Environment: real
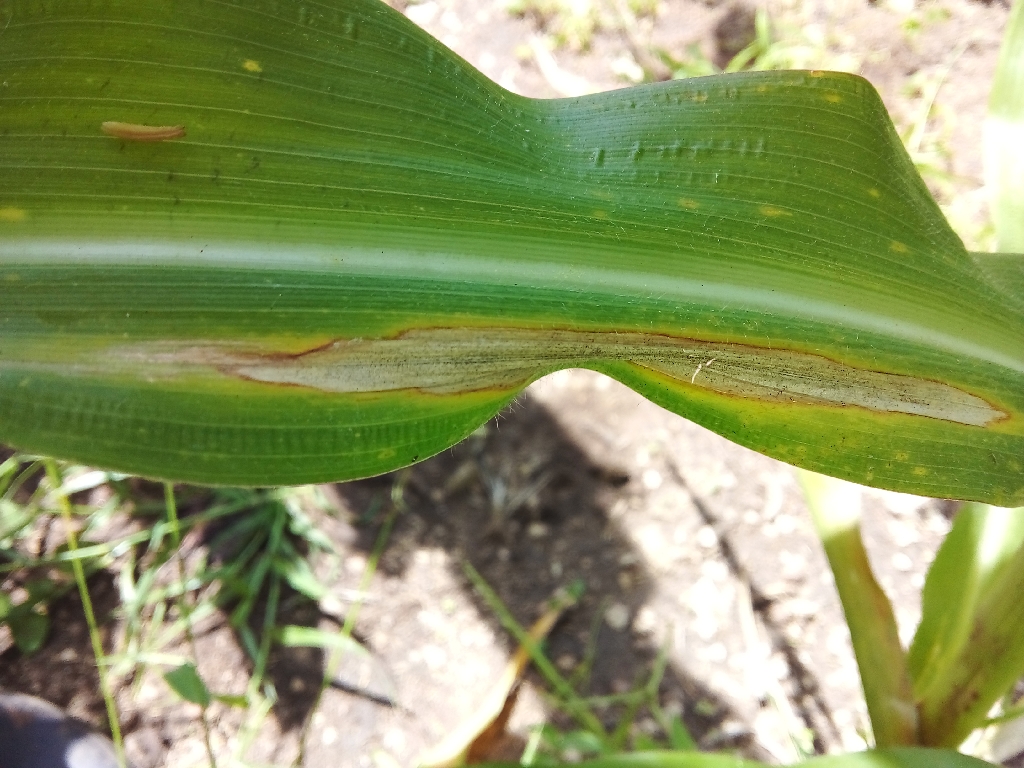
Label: northern_corn_leaf_blight